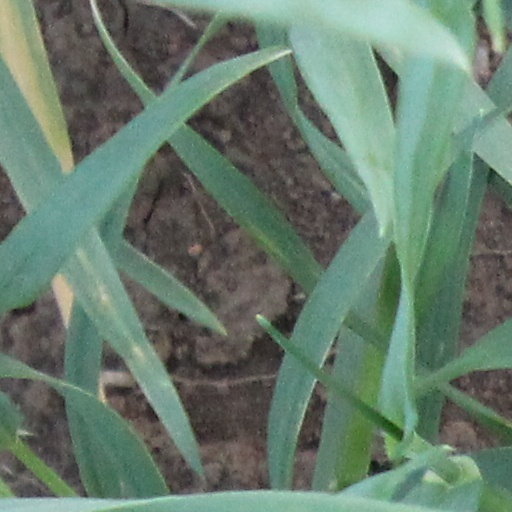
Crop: wheat